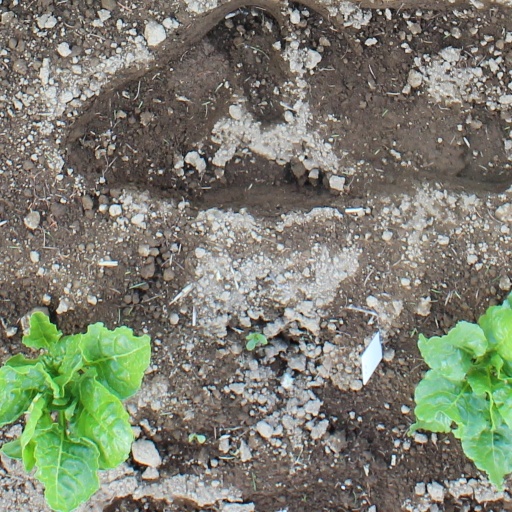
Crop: sugar beet